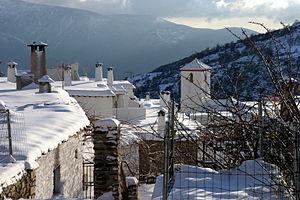
Les Alpujarras sont une région montagneuse du sud de l'Espagne, partagée entre les provinces andalouses de Grenade et d'Almería. Elles se situent sur les flancs sud de la Sierra Nevada.